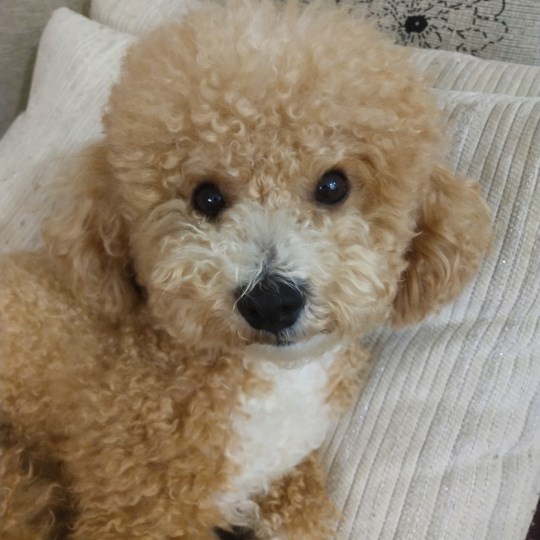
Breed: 2925-n000114-toy_poodle